Free for All (TV series)

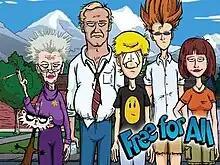
The main cast of "Free for All". From left to right: Angus, Sylvia Jenkins, Douglas Jenkins, Johnny Jenkins, Clay Zeeman, and Paula Wisconsin.

Free for All is an American animated sitcom created by Randall Brett Merhar for Showtime. The series, set in Colorado, follows the day-to-day life of Johnny Jenkins, an innocent 19-year-old college student who has to deal with a bitter, cigarette smoking grandmother and a coarse, sometimes-violent, alcoholic father, in a rather dysfunctional family while his friend, Clay, is living large with the settlement money he got from suing a taco restaurant for personal injuries.